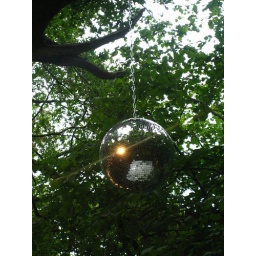
Glitter ball in the trees